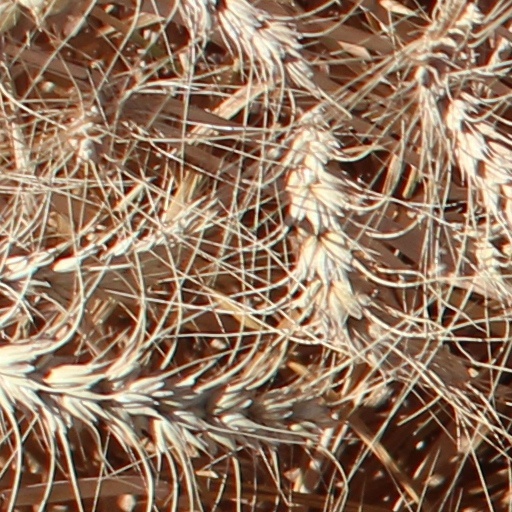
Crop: wheat